Station Master (1988 film)

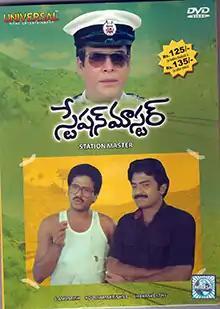
DVD cover

Station Master is a 1988 Telugu-language comedy-drama film, produced by S. Ambarish under the R.J.R. Productions banner, presented by Rao Gopal Rao and directed by Kodi Rama Krishna. It stars Rajendra Prasad, Rajasekhar, Ashwini, Jeevitha Rajasekhar and music composed by Chakravarthy. The film was recorded as a "Super Hit" at the box office.